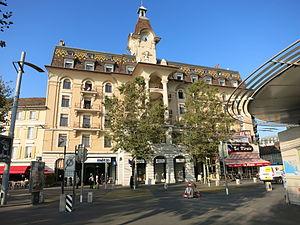
Ouchy-Olympique est une station de métro de la ligne M2 du métro de Lausanne, dont elle est le terminus sud. Initialement appelée Ouchy, elle est située à l'intersection des avenues de Rhodanie et d'Ouchy, dans le quartier Sous-Gare/Ouchy, à Lausanne, capitale du canton de Vaud. Elle dessert notamment le port d'Ouchy et le Léman.
La ligne M2 du métro de Lausanne est une des deux lignes du métro de Lausanne. Cette première et unique ligne de métro automatique de Suisse, ouverte en 2008, relie aujourd'hui la station Ouchy-Olympique au sud, à la station Croisettes, au nord. Avec une longueur de 5,95 kilomètres, elle constitue une voie de communication nord-sud majeure pour la ville : c'est la ligne de métro la plus fréquentée du réseau avec 31,460 millions de voyageurs en 2018.